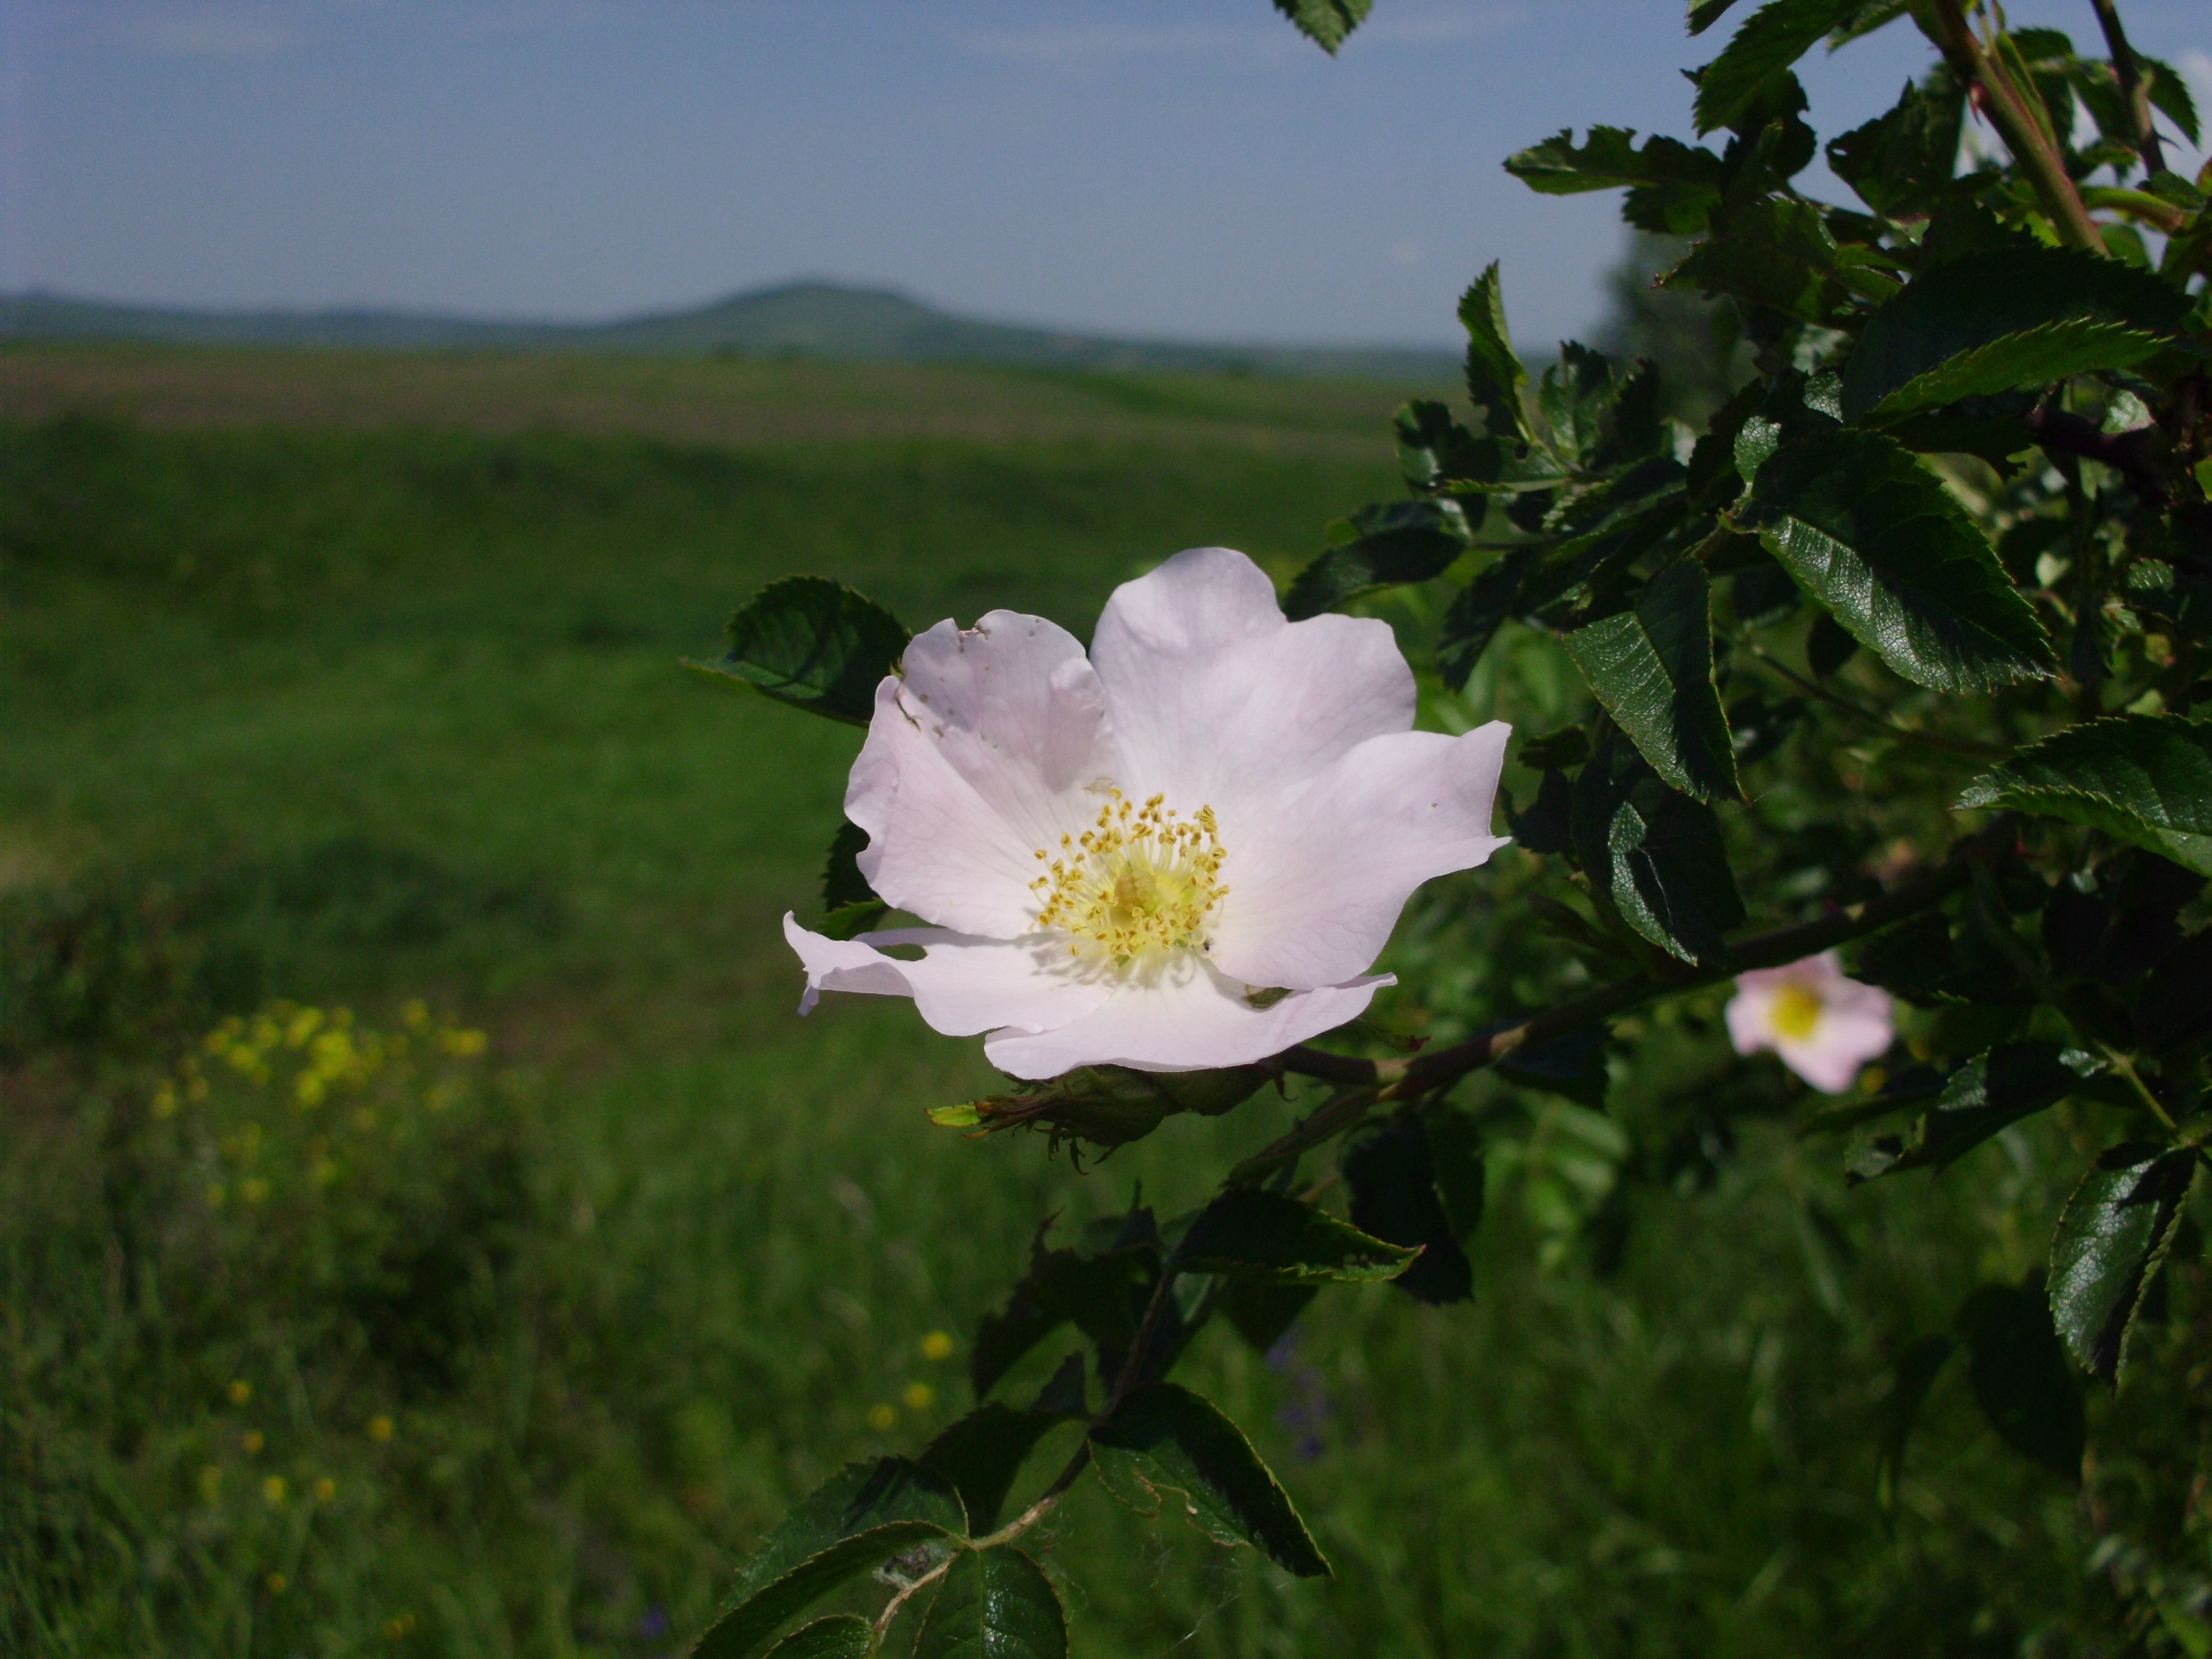
nature, blossom, plant, meadow, flower, petal, rose, botany, flora, wildflower, petals, dog rose, rosa canina, flowering plant, rose family, burnet rose, land plant